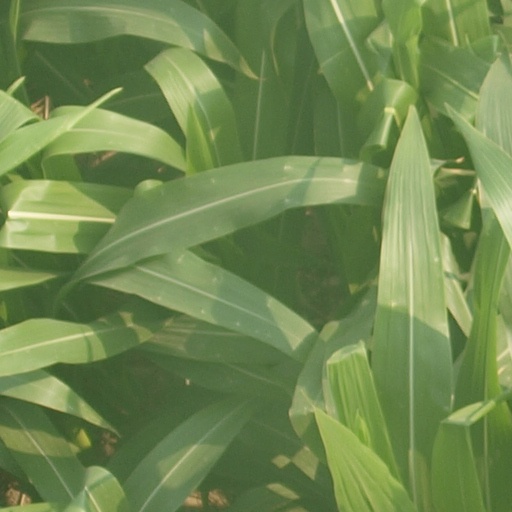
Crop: maize; corn